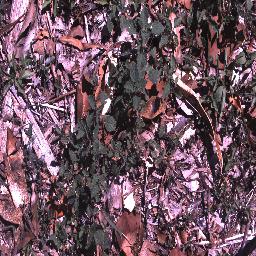
Label: negative